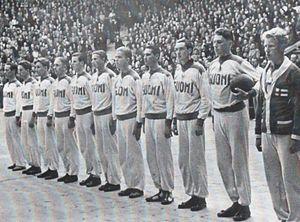
L'équipe de Finlande de basket-ball est la sélection qui représente la Finlande dans les compétitions internationales de basketball. Henrik Dettmann, déjà en poste entre 1992 et 1997, est le sélectionneur de l'équipe depuis 2004.